Shearwater Cottage Murals

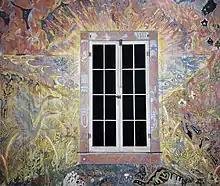
East Wall- Sunrise

The sun rises through the east window. The dominant feature is not anything in the mural, but the window around which the mural is composed. A crowing rooster is perched atop the window frame; to the left of the east window, we see a hillside with goats; and below the window is a stalking cat. Many elements on this wall allude to Psalm 104 such as verse 18 which says, “The high hills are a refuge for the wild goats…" The cat present on the mural may be an allusion to the young lions mentioned in Psalm 104 that are called from their night hunting by the rising sun.